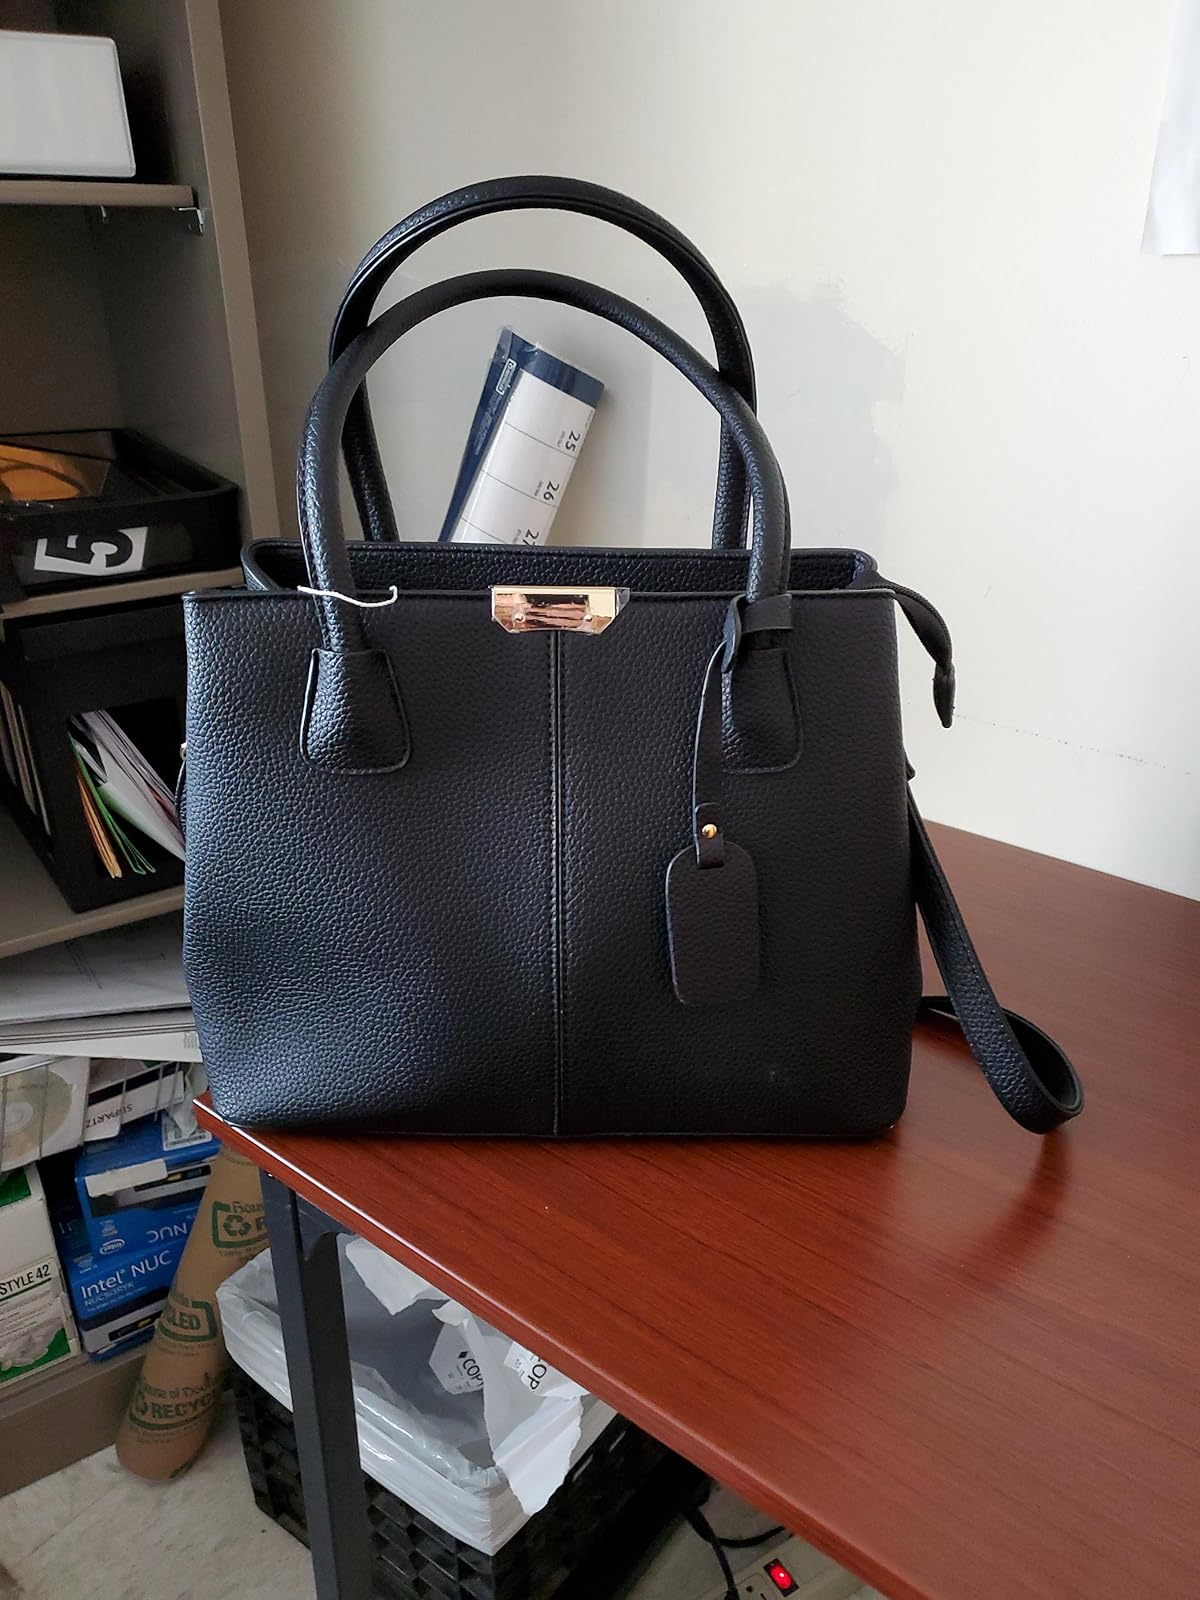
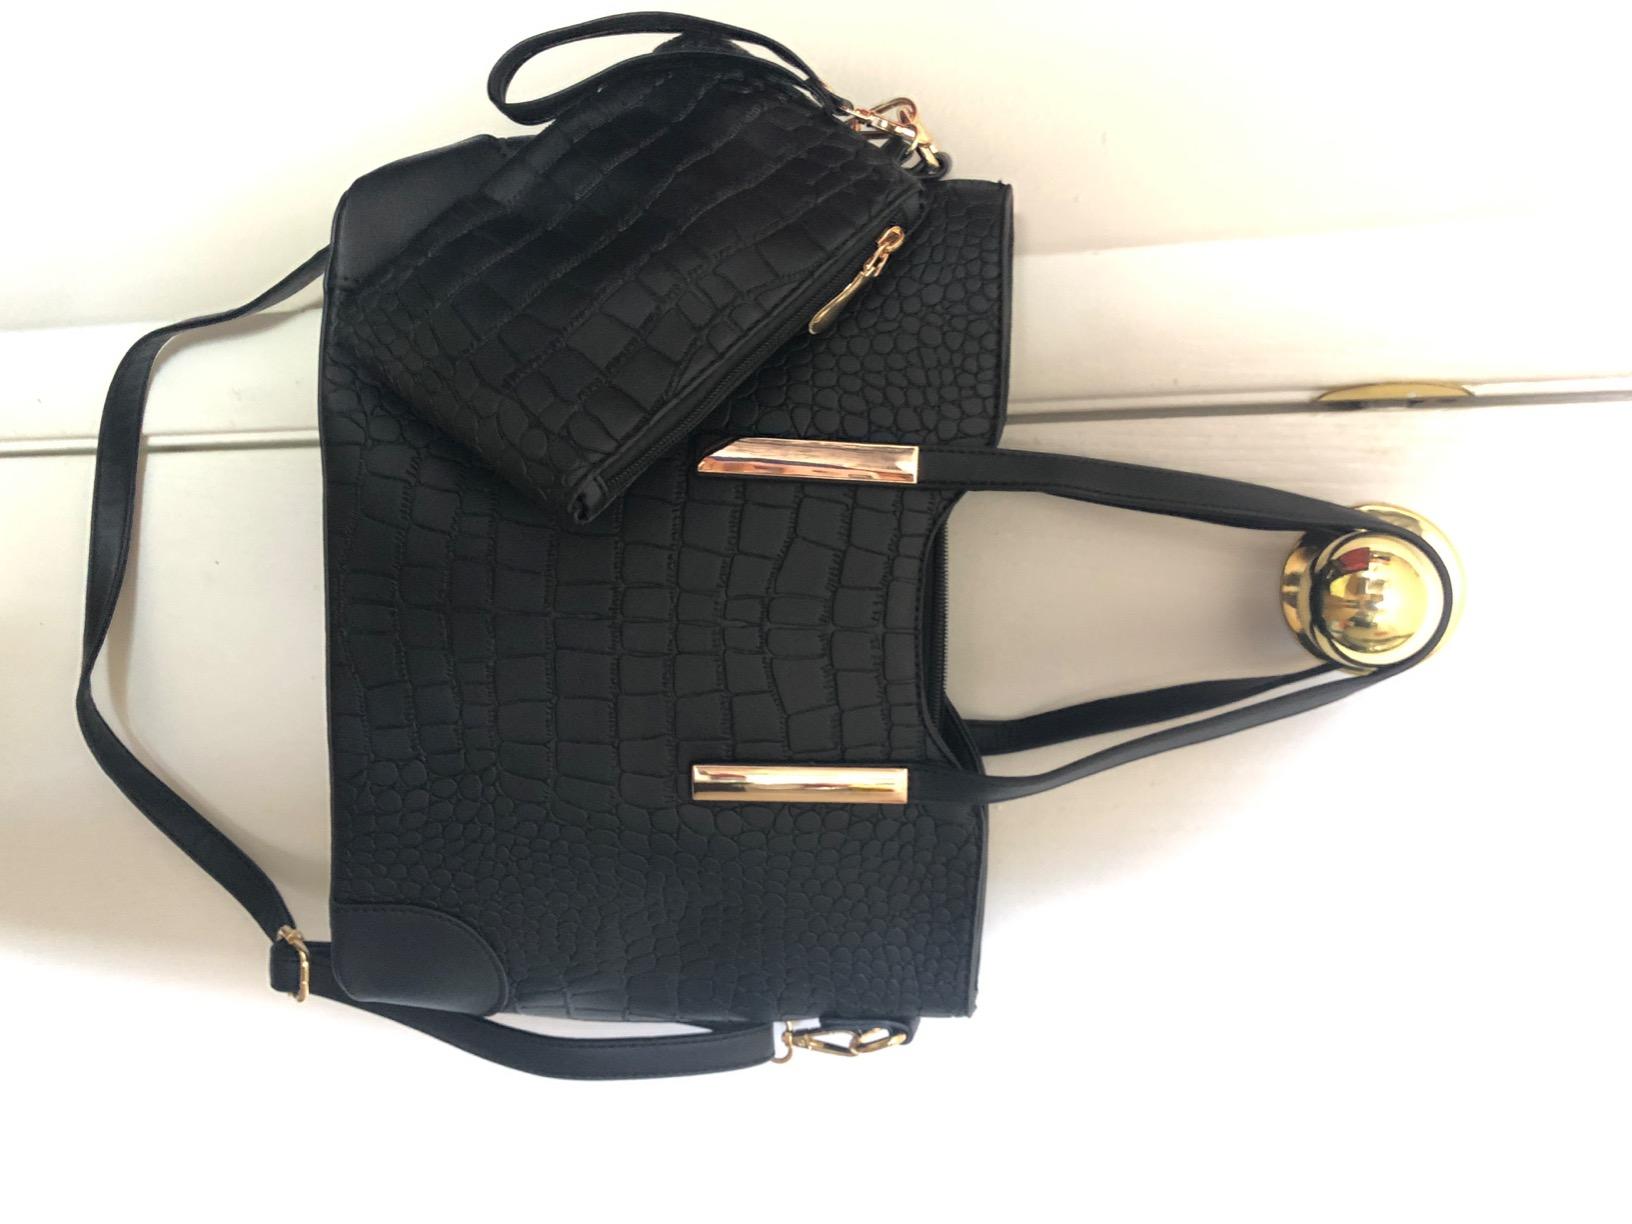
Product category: accessories_handbag
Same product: no